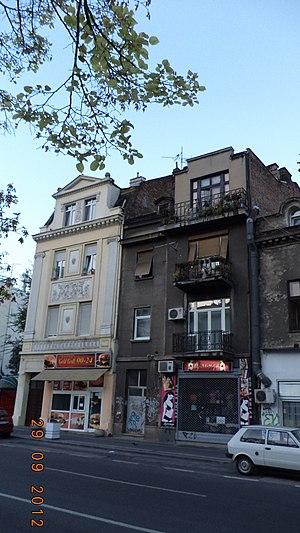
Cet article recense les monuments culturels du district de la Ville de Belgrade en Serbie.
Les monuments culturels protégés constituent une catégorie de monuments de Serbie inscrits sur une liste de monuments bénéficiant de la protection de l'État. Il s'agit d'une troisième catégorie de monuments protégés classés, par leur importance, après les monuments culturels d'importance exceptionnelle et les monuments culturels de grande importance.
Les maisons des tailleurs sont situées à Belgrade, la capitale de la Serbie, dans la municipalité urbaine de Savski venac. Construites entre 1936 et 1940, elles sont inscrites sur la liste des biens culturels de la Ville de Belgrade.